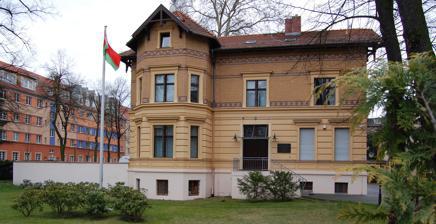
Building: Embassy of Belarus, Berlin
Country: Germany
Year built: 1996
Diplomatic mission Embassy of Belarus in Germany Location Berlin, Germany Address Am Treptower Park 32, 12435 Berlin Opened 1994 Relocated 1996 Website Official website The Embassy of Belarus in Berlin ( German : Botschaft der Republik Belarus in der Bundesrepublik Deutschland , Belarusian : Пасольства Рэспублікі Беларусь у Федэратыўнай Рэспубліцы Германія ) is the diplomatic mission of Belarus to Germany . The most recent Belarusian ambassador to Germany was Dzianis Sidarenka . History The short-lived Belarusian Democratic Republic , which declared independence in March 1918, has established an extraordinary diplomatic mission in Berlin which was active in 1919 – 1925. Although the republic received no diplomatic recognition by Germany, its representation was officially registered with the German foreign ministry in March 1919. Representatives of the Belarusian Democratic Republic had official contacts with the German government and meetings with the German foreign minister Walter Simons . The mission was actively engaged in helping Belarusian war prisoners, publishing information about Belarus. It was also a coordinating centre for diplomatic missions of the Belarusian Democratic Republic in several other countries. The diplomatic mission was located at Motzstrasse 21, apt. 30, and the Belarusian Press Bureau ( Weißruthenisches Pressebüro ), affiliated with the diplomatic mission, was located at Kaiser-Allee 209. In 1923, Germany formally established diplomatic relations with the Soviet-controlled Belarusian Soviet Socialist Republic . However, no effective bilateral relations were conducted and no embassies opened in either Minsk or Berlin at that time. After the restoration of the independence of Belarus following the collapse of the Soviet Union , the diplomatic relations with Germany were officially restored in 1992 with reference to the diplomatic relations established in 1923. The embassy of Belarus in Germany was officially opened in Bonn, Fritz-Schäffer-Straße 20, in 1994 by ambassador Piotra Sadoŭski in the presence of minister Piatro Kraŭčanka and German State Secretary of the Foreign Ministry Dieter Kastrup . In 1996, the embassy was relocated to Berlin following the city’s restoration as the German capital . Current buildings The embassy occupies two 19th-century villas. One of these served as a residential building before the Second World War and later became a post office in the times of the German Democratic Republic . In December 1996, the building was acquired by the Republic of Belarus . The second building was known as Villa Luise and was built by architect Paul Höfchen in 1888. The house was mentioned by Theodor Fontane in his Wanderungen durch die Mark Brandenburg . Ambassadors Belarusian Democratic Republic (heads of the extraordinary diplomatic mission) Arkadź Smolič (May – August 1919) Lavon Zajac (August – October 1919) Leanid Barkoŭ (October 1919 – 1921) Andrej Baroŭski (1921 – 1925) Republic of Belarus (ambassadors) Piotra Sadoŭski (1992 – 1994) Piotr Bialiayeu (1995 – 1998) Uladzimir Skvartsou (1999 – 2009) Andrej Hiro (2009 – 2015) Dzianis Sidarenka (2016 – 2024) Links Wikimedia Commons has media related to Belarusian Embassy, Berlin . Official website Адкрыцьцё амбасады Рэспублікі Беларусь у Нямеччыне, 1994 г. (Відэа) [Opening ceremony of the embassy of Belarus in Germany, 1994 (video)] - Official website of the Rada of the Belarusian Democratic Republic References ^ a b c Прадстаўніцтва БНР у Нямеччыне [The representation of the BDR in Germany], by Uładzimier Sakałoŭski - Official website of the Rada of the Belarusian Democratic Republic ^ З справаздачы пра беларуска-нямецкія стасункі – жнівень 1920 [From a report about Belarusian-German relations, August 1920] - Official website of the Rada of the Belarusian Democratic Republic ^ Сустрэча з замежным міністрам Нямеччыны – 30.11.1920 [Meeting with the German foreign minister - 30 November 1920] - Official website of the Rada of the Belarusian Democratic Republic ^ a b Bilaterale Beziehungen [Bilateral relations] - Official website of the Embassy of Belarus in Germany ^ Адкрыцьцё амбасады Рэспублікі Беларусь у Нямеччыне, 1994 г. (Відэа) [Opening ceremony of the embassy of Belarus in Germany, 1994 (video)] - Official website of the Rada of the Belarusian Democratic Republic ^ a b Geschichte der Botschaft Archived 2020-02-10 at the Wayback Machine [History of the embassy] - Official website of the Embassy of Belarus in Germany v t e Diplomatic missions of Belarus Embassies shown in bold . Consulates-General shown in italics . A full list can be found at List of diplomatic missions of Belarus . Americas Canada United States Asia Georgia [ pl ] Japan [ ja ] South Korea [ ko ] Tajikistan [ pl ] United Arab Emirates [ pl ] Europe Austria France [ fr ] Germany Latvia [ pl ] Daugavpils [ be ] Poland [ pl ] Białystok [ pl ] Biała Podlaska [ pl ] Russia Sweden [ sv ] Ukraine United Kingdom Other People's Embassies of Belarus Mission for Democratic Belarus in Brussels v t e Diplomatic missions in Germany Africa Algeria [ de ] Djibouti [ pl ] Egypt [ de ] Ethiopia [ de ] Kenya [ de ] Madagascar Morocco [ de ] Nigeria [ de ] South Africa [ de ] Americas Brazil [ de ] Canada Chile [ de ] Cuba Peru Mexico United States Frankfurt Hamburg Munich Uruguay Asia Afghanistan Azerbaijan [ de ] China Düsseldorf [ zh ] Frankfurt [ zh ] Hamburg [ zh ] Munich [ zh ] Hong Kong India Indonesia Iran [ de ] Israel Japan [ de ] Düsseldorf [ ja ] Frankfurt [ ja ] Hamburg [ ja ] Munich [ ja ] Kazakhstan [ de ] Maldives Mongolia [ de ] North Korea Philippines Frankfurt Qatar [ de ] Saudi Arabia [ de ] South Korea [ ko ] Syria Taiwan Thailand [ de ] Palestine Turkey Turkmenistan [ de ] United Arab Emirates Uzbekistan [ de ] Vietnam Europe Austria [ de ] Belarus Croatia [ de ] Czech Republic [ de ] Denmark Estonia [ et ; de ] Finland France Holy See Hungary [ de ; hu ] Munich [ hu ] Iceland Ireland Italy Lithuania [ de ] Netherlands Norway Poland [ de ] Portugal [ de ] Russia Serbia Slovenia [ sl ; de ; hu ] Sovereign Military Order of Malta Spain [ de ] Sweden Switzerland [ de ] Ukraine United Kingdom Oceania Australia [ de ] Former India Bonn South Vietnam [ zh ] Turkey United Kingdom United States Bremen 52°29′13″N 13°27′49″E / 52.487°N 13.46373°E / 52.487; 13.46373